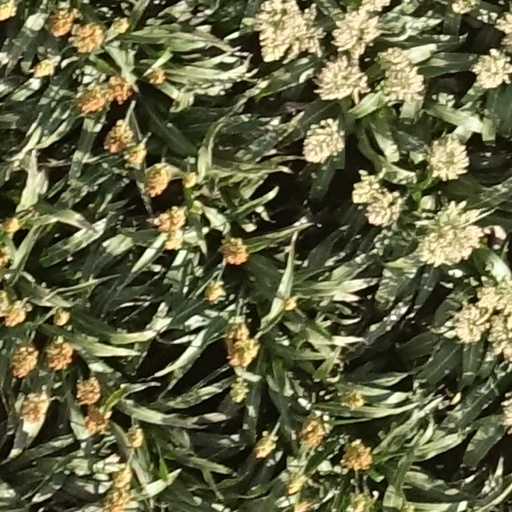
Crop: sorghum